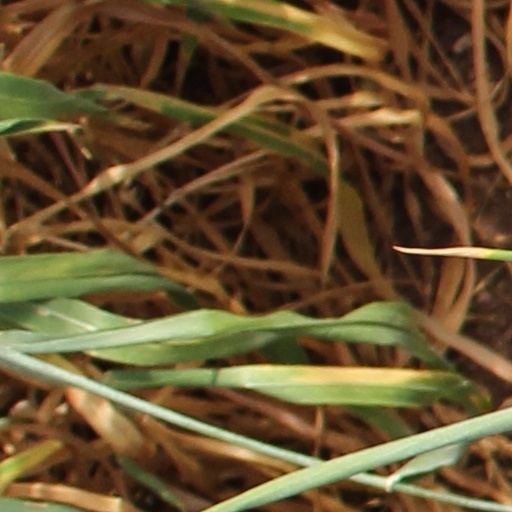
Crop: wheat